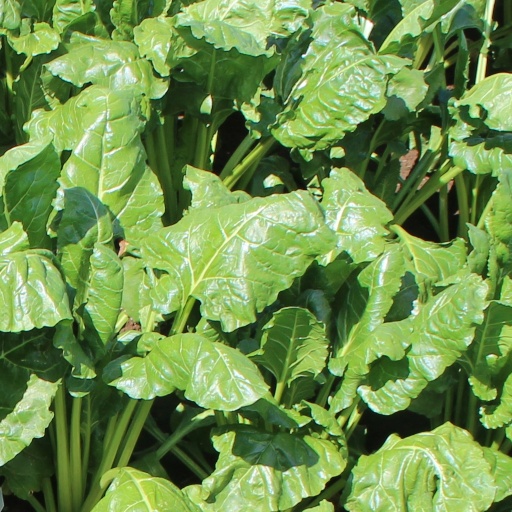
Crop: sugar beet